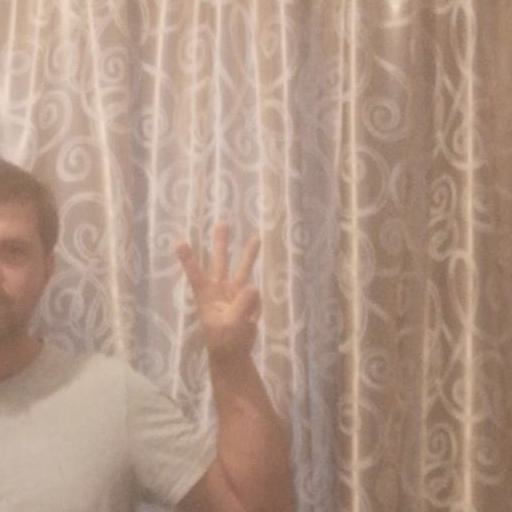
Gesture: three